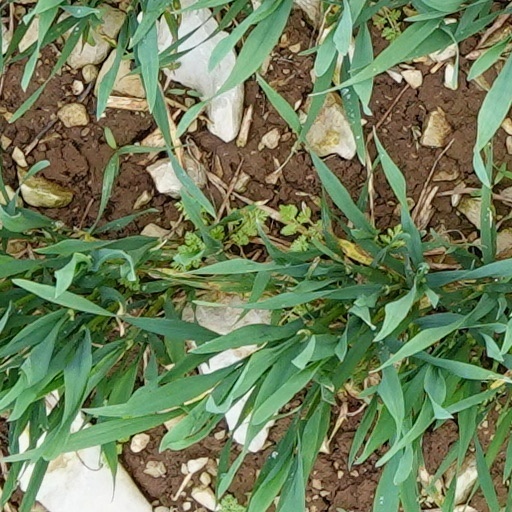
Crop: wheat